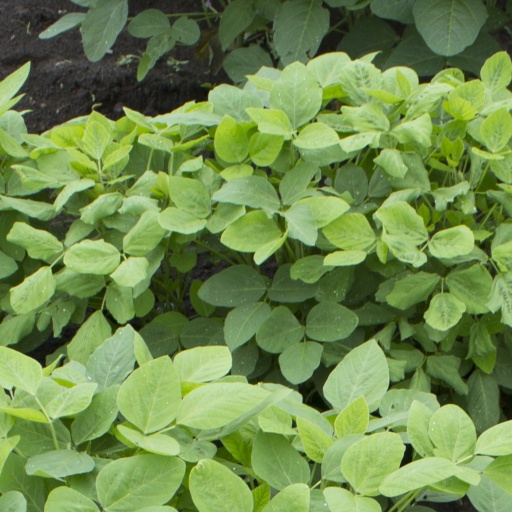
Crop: soybean